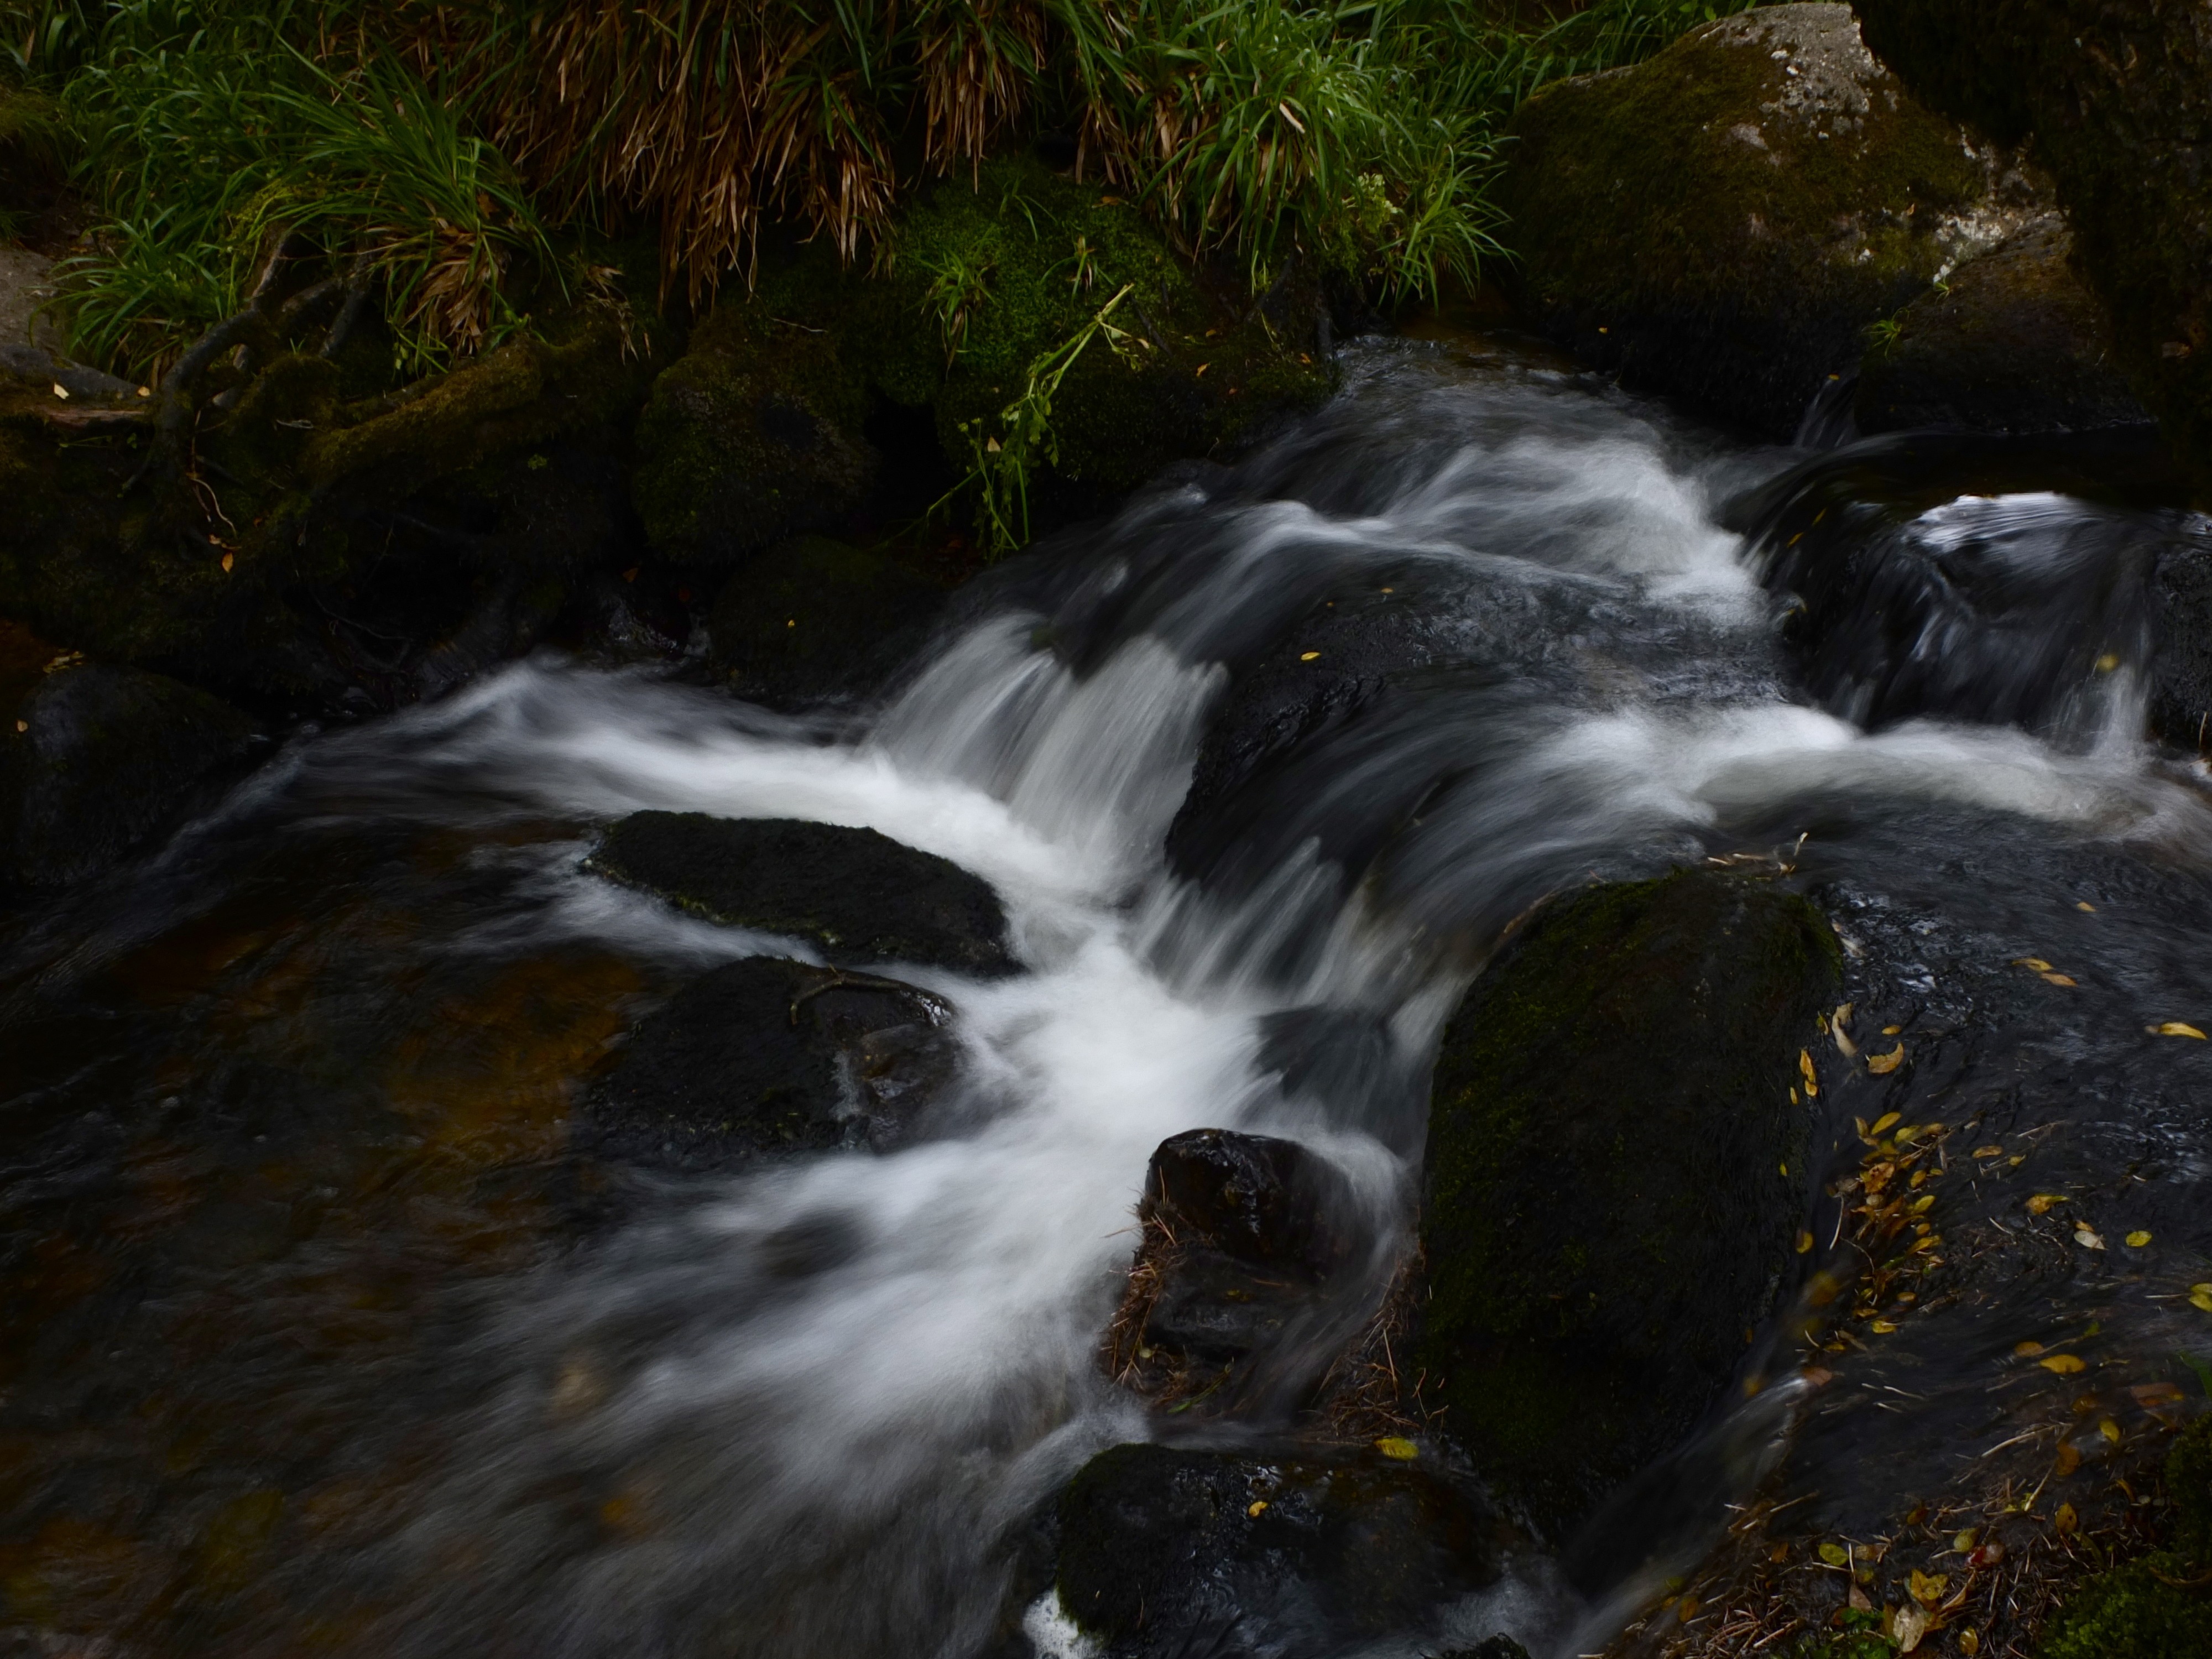
water, nature, rock, waterfall, creek, leaf, river, stream, autumn, rapid, body of water, stones, wasserfall, blurry, bach, water feature, watercourse, long exposure time